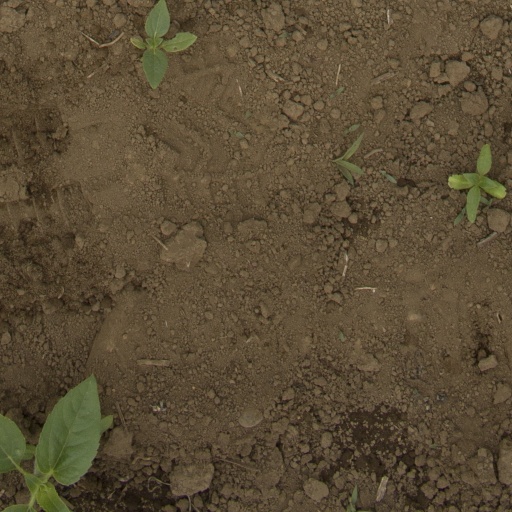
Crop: Jerusalem artichoke